Sher Shah Suri

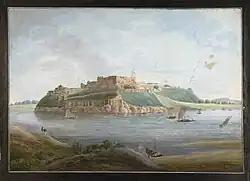
View of Chunar fort from the north across the Ganges river

Taj Khan, the governor of Chunar, was assassinated by his stepson. In the aftermath, his wealthy widow, Lad Malika, sought a protector to secure her position. Recognizing Sher Shah's growing influence, she agreed to marry him. Through these negotiations, which were kept secret from Taj Khan's sons, Sher Shah gained control of Chunar. This acquisition significantly bolstered Sher Shah's power and influence in the region, as he now controlled a significant fort and a large treasury.